Yatonmilk

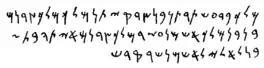
Phoenician writing from right to left. First line reads: Mēm Lāmedh Kaph Bēth Dāleth ʼAyin Šin Tāw Rēš Tāw Nun Bēth Nun ṣādē Dāleth Qōph Yōdh Tāw Nun Mēm Lāmedh Kaph Mēm Lāmedh Kaph ṣādē Dāleth Nun Mēm. Second line reads: Bēth Nun Bēth Nun Mēm Lāmedh Kaph ʼĀleph Šin Mēm Nun ʼAyin Zayin Rēš Mēm Lāmedh Kaph ṣādē Dāleth Nun Mēm ʼĀleph Yōdh Tāw Hē Bēth Tāw Zayin. Third line reads: Bēth Nun Lāmedh ʼĀleph Lāmedh Yōdh Lāmedh ʼĀleph Šin Mēm Nun Šin Rēš Qōph Dāleth Šin

Yatonmilk (YTNMLK, Romanized also as "Yatanmilk", "Yaton Milk", "Yatan-Milk") was a Phoenician King of Sidon ( 515–486 BC), and a vassal to the Achaemenid king of kings Darius I.